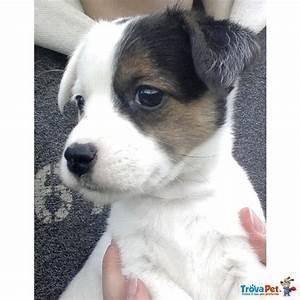
dog